Adam's Rib (1923 film)

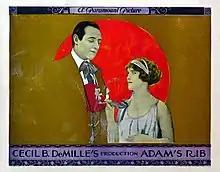
Lobby card for "Adam's Rib" (1923)

Adam's Rib is a 1923 American silent drama film directed by Cecil B. DeMille. It was written by Jeanie MacPherson. For the dinosaurs represented in the film, Ray S. Bassler acted as technical advisor. The filmed premiered at New York's Rivoli Theatre on February 25, 1923.